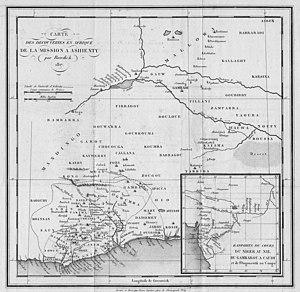
""Carte des Decouvertes en Afrique de la Mission A Ashienty par Bowdich"""
Thomas Edward Bowdich est un explorateur et un naturaliste britannique, né le